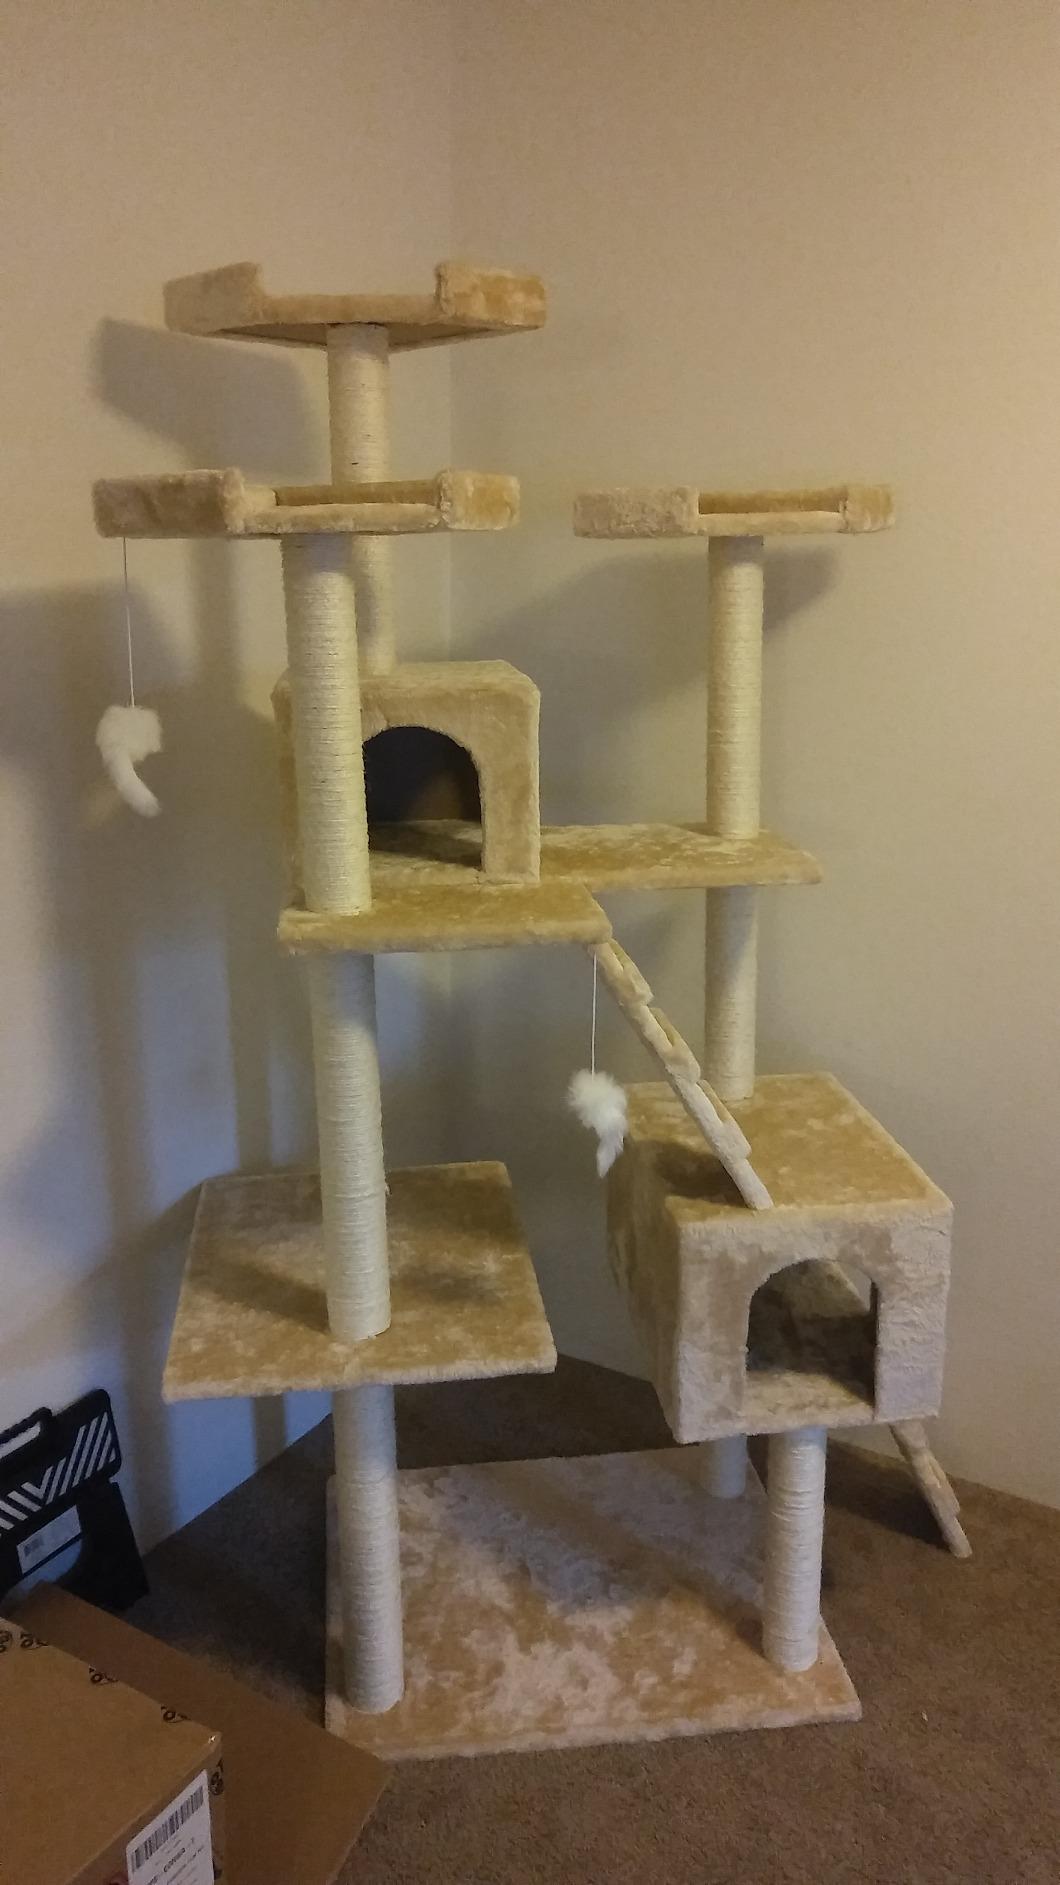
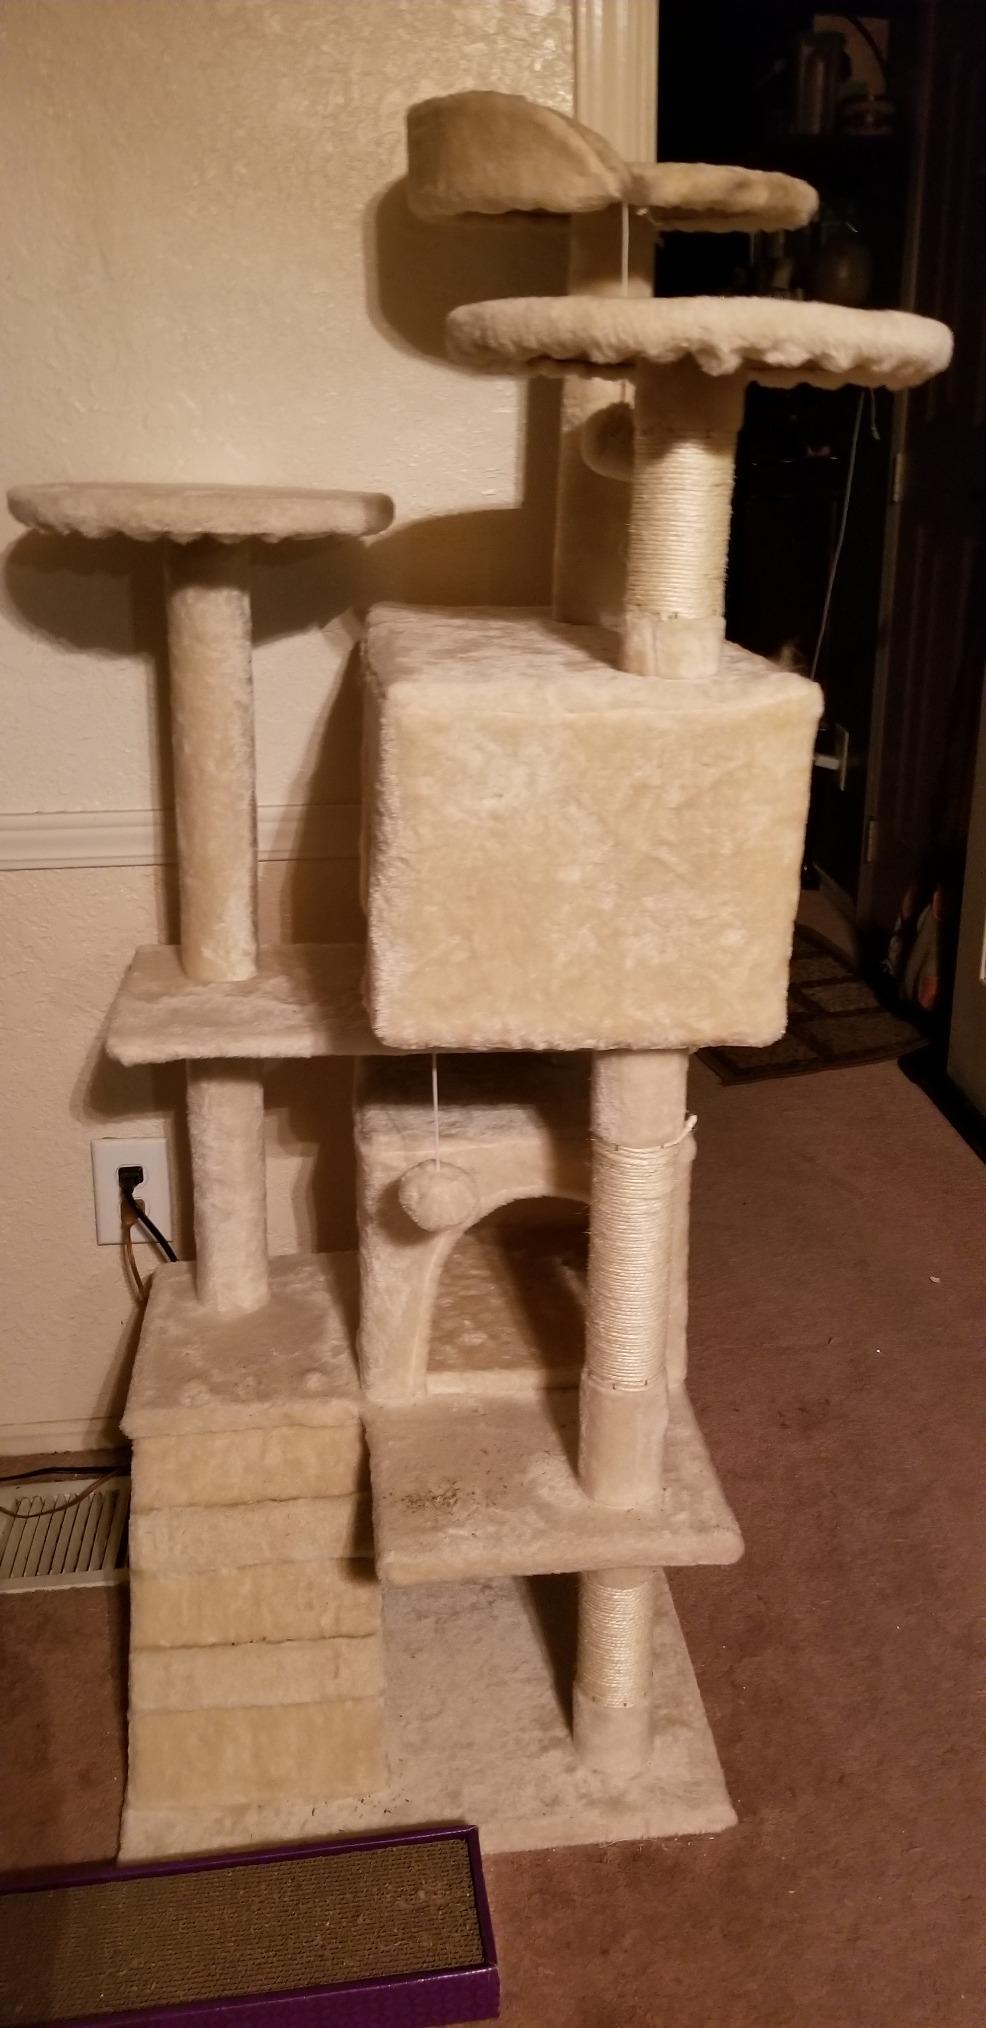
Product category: items_cat tree
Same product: no